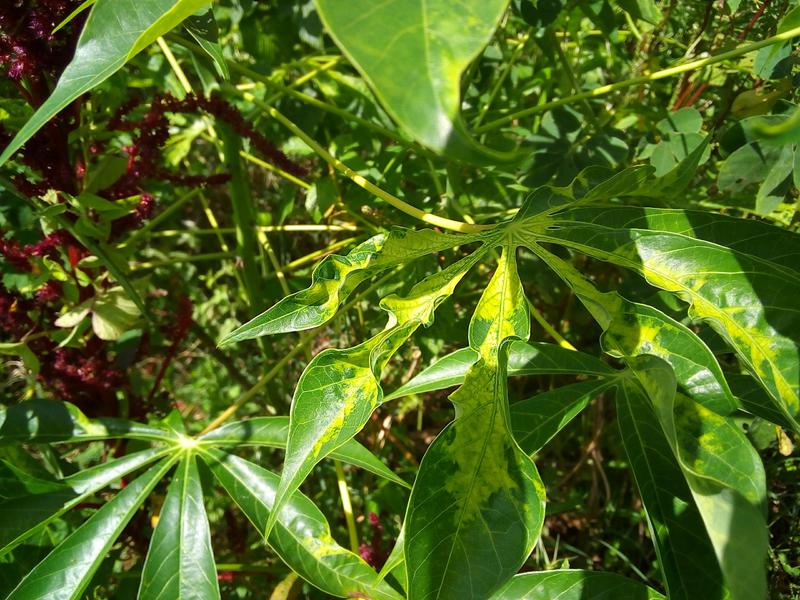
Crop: cassava
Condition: mosaic_disease